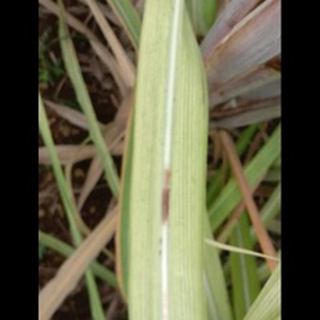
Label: sugarcane_red_rot